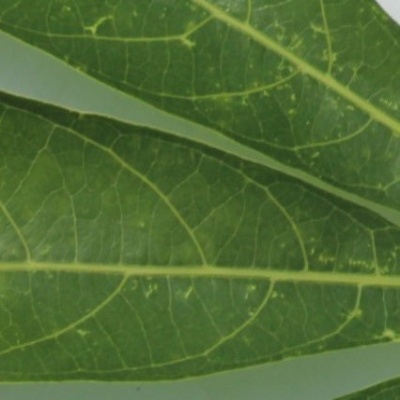
Crop: Cassava
Condition: green mite